Burnley Youth Theatre

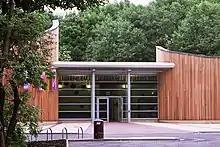
Burnley Youth Theatre (2005)

Burnley Youth Theatre is a youth theatre at the heart of the community in Burnley, Lancashire. Established in 1973, it has created shows, tours and performances, including new and existing work. Working with young people from 0 to 18 (up to 25 with LDD), the theatre operates from its purpose-built theatre just next to Queens Park, Burnley, it was the first purpose-built youth theatre in the UK, and opened its doors in 2005.